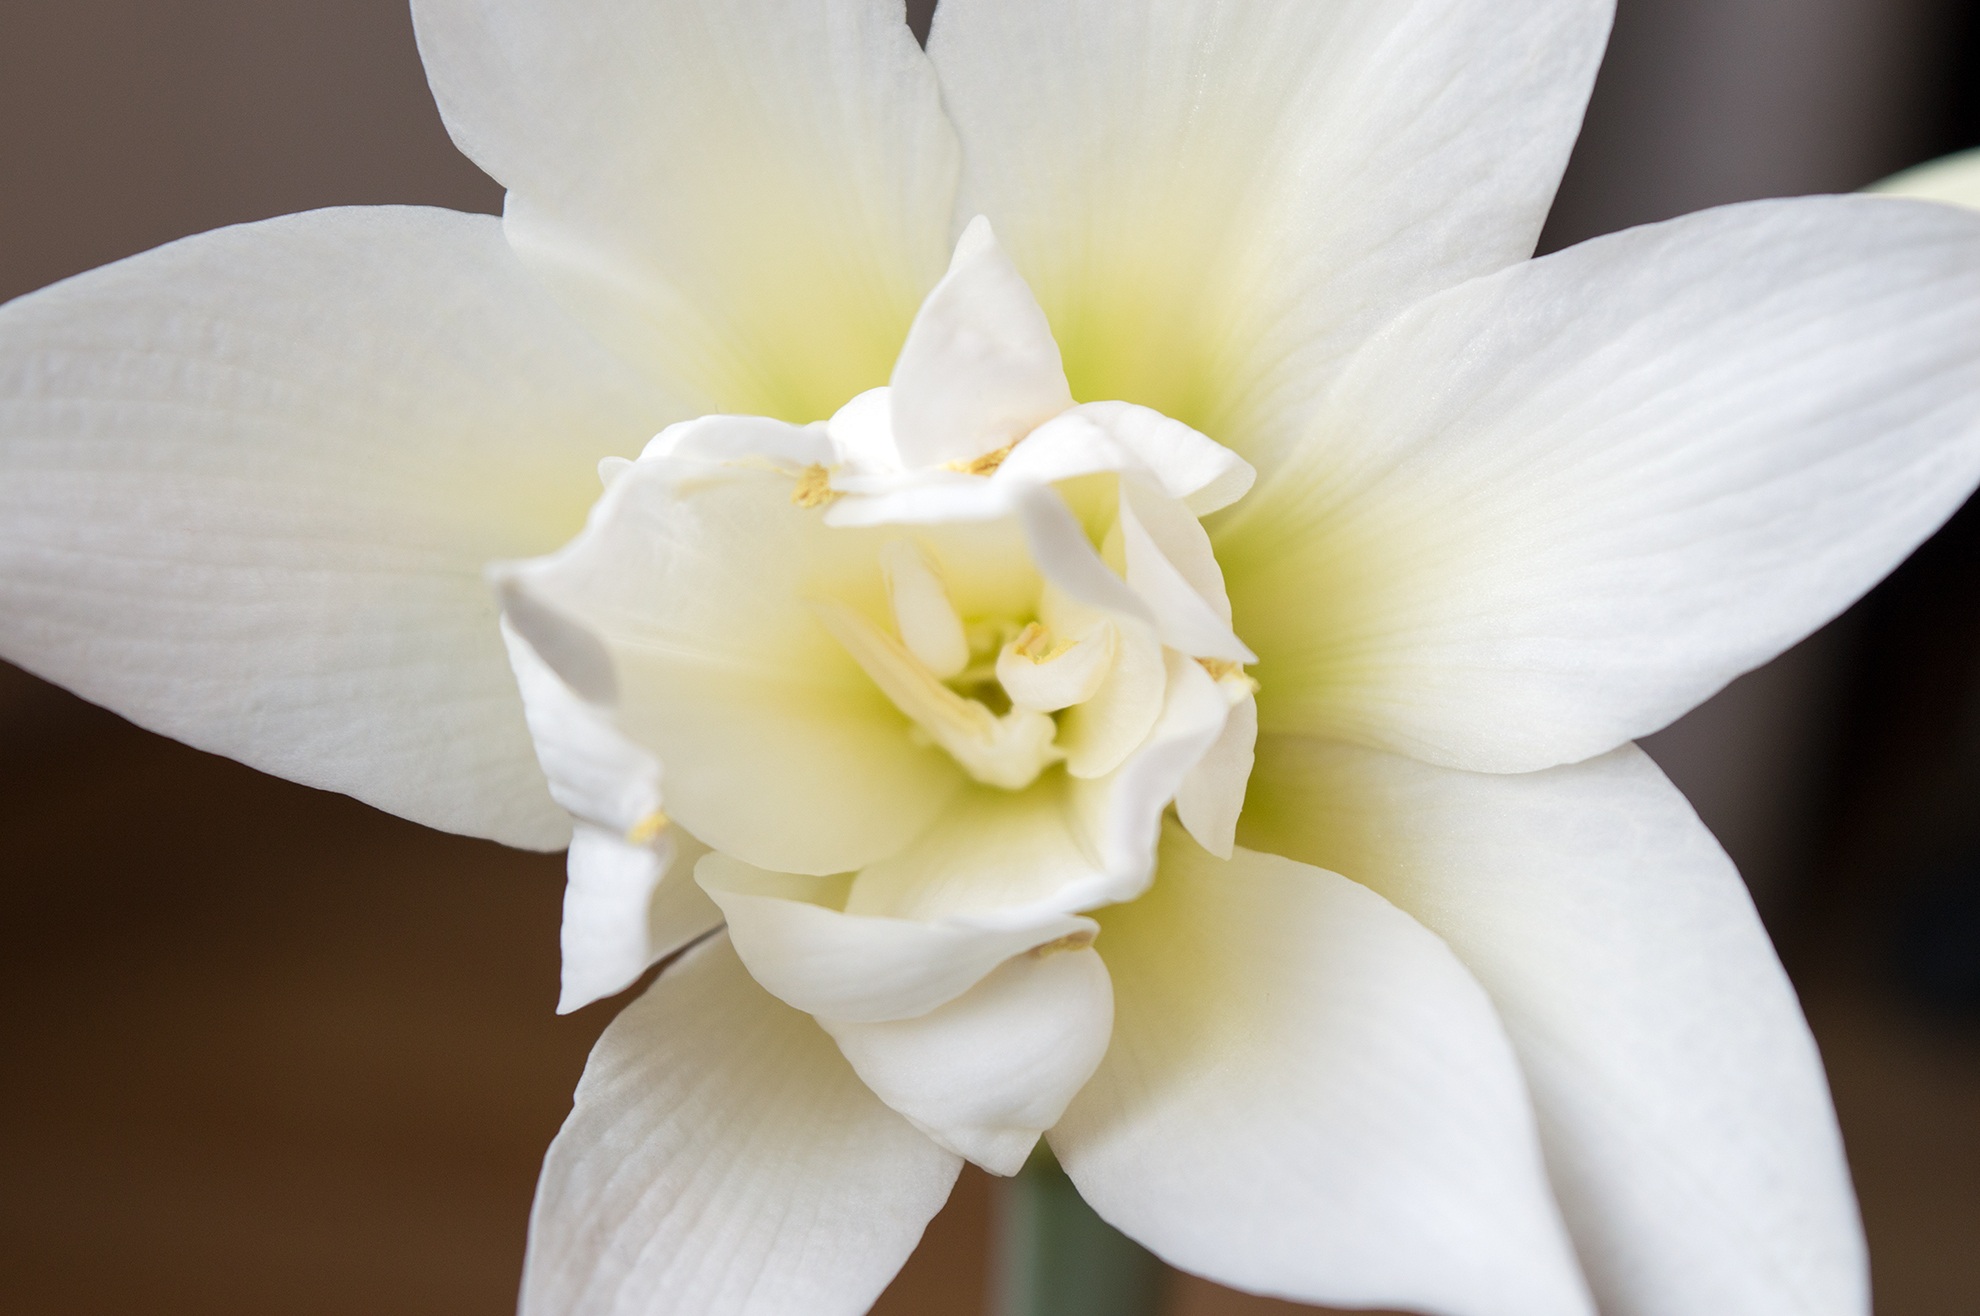
blossom, plant, white, photography, flower, petal, bloom, indoor, botany, yellow, flora, white flower, close up, house plant, narcissus, bud, bulbous, spring flowers, amaryllis, macro photography, beautiful flower, flowering plant, flower room, hippeastrum, indoor plant, home flower, land plant, amaryllis belladonna, white gippeastrum, white amaryllis